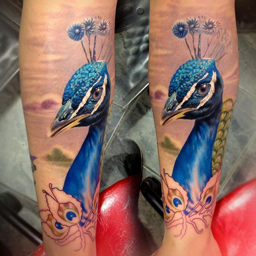
the tattoos ever you have seen like tattoo